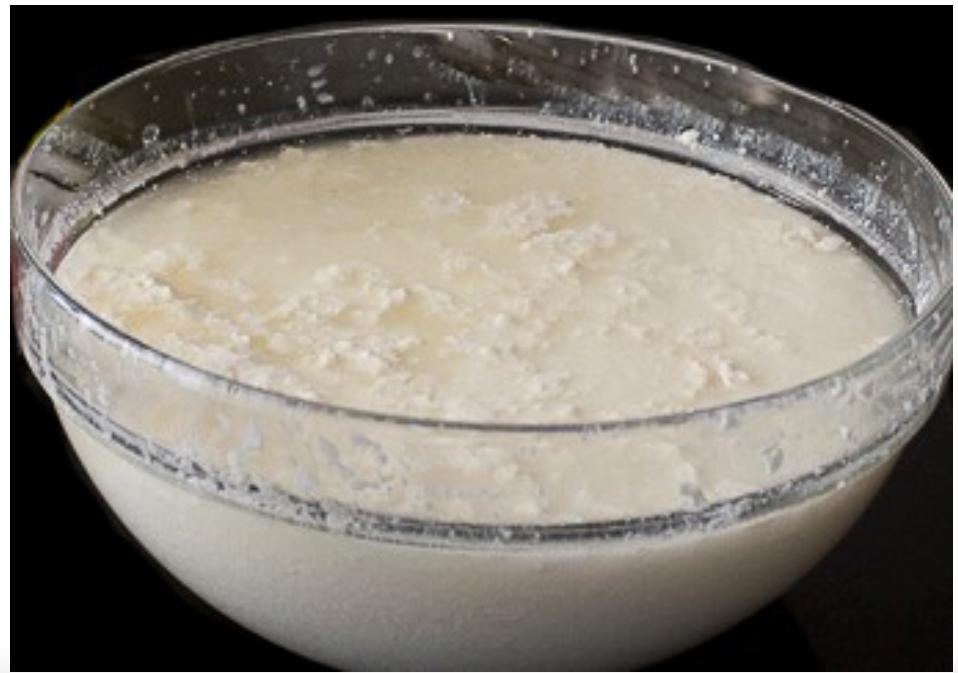
Maziwa mara haya ya rangi nyeupe, yameweza kutiwa kwenye kibakuli, cha rangi, ya kijivu, maziwa mara haya ni maziwa ambayo yameachwa kwa mda mrefu hadi yakawa makali, hili linaonyesha kuwa wakaazi wa eneo hili ni wafuga, ngombe.